Iodine

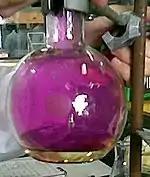
Iodine vapour in a flask, demonstrating its characteristic rich purple colour

In 1811, iodine was discovered by French chemist Bernard Courtois, who was born to a family of manufacturers of saltpetre (an essential component of gunpowder). At the time of the Napoleonic Wars, saltpetre was in great demand in France. Saltpetre produced from French nitre beds required sodium carbonate, which could be isolated from seaweed collected on the coasts of Normandy and Brittany. To isolate the sodium carbonate, seaweed was burned and the ashes washed with water. While investigating the cause of corrosion to the copper vessels used in the process, Courtois added an excess of sulfuric acid to the waste remaining and a cloud of violet vapour arose. He noted that the vapour crystallised on cold surfaces, forming dark crystals. Courtois suspected that this material was a new element but lacked funding to pursue it further.